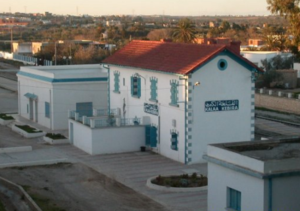
Kalâa Kebira, signifiant « grande forteresse », est une ville du Sahel tunisien située à une dizaine de kilomètres au nord de Sousse et à 130 kilomètres au sud de Tunis.